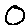
Label: 0